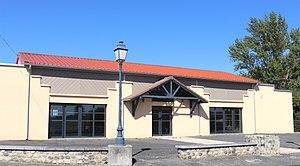
Salle des fêtes de Lacassagne (Hautes-Pyrénées)
Lacassagne est une commune française située dans le département des Hautes-Pyrénées, en région Occitanie.